Joseph Henri Ferdinand Douvillé

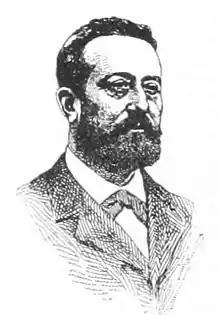

Joseph Henri Ferdinand Douvillé (16 June 1846 – 19 January 1937), also known as Henri Douvillé, was French paleontologist, geologist and malacologist. Douvillé worked as a mining engineer in Bourges (1872) and Limoges (1874), afterwards serving as "professeur suppléant" of paleontology at the École des Mines. From 1881 to 1911 he was a professor of paleontology at the École des Mines.